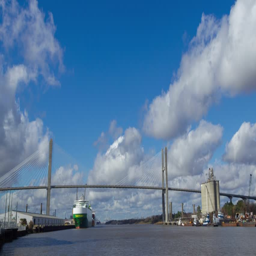
time lapse of fast moving clouds over bridge with ship in foreground on an otherwise clear day